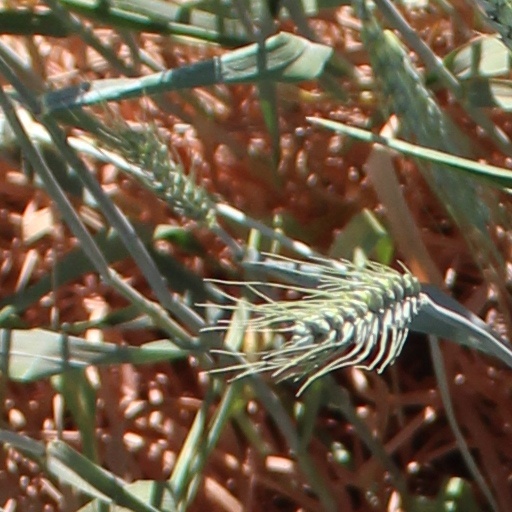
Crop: wheat